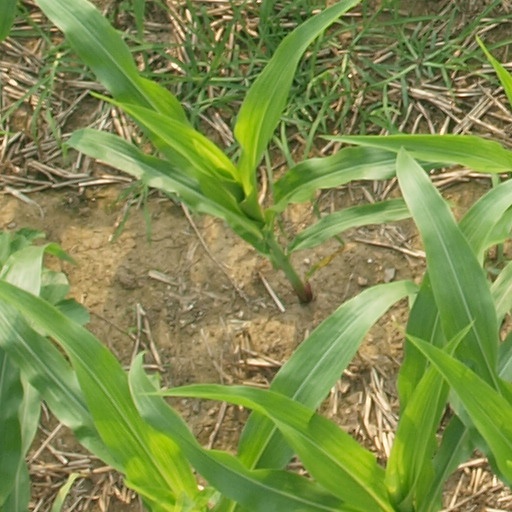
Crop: maize; corn